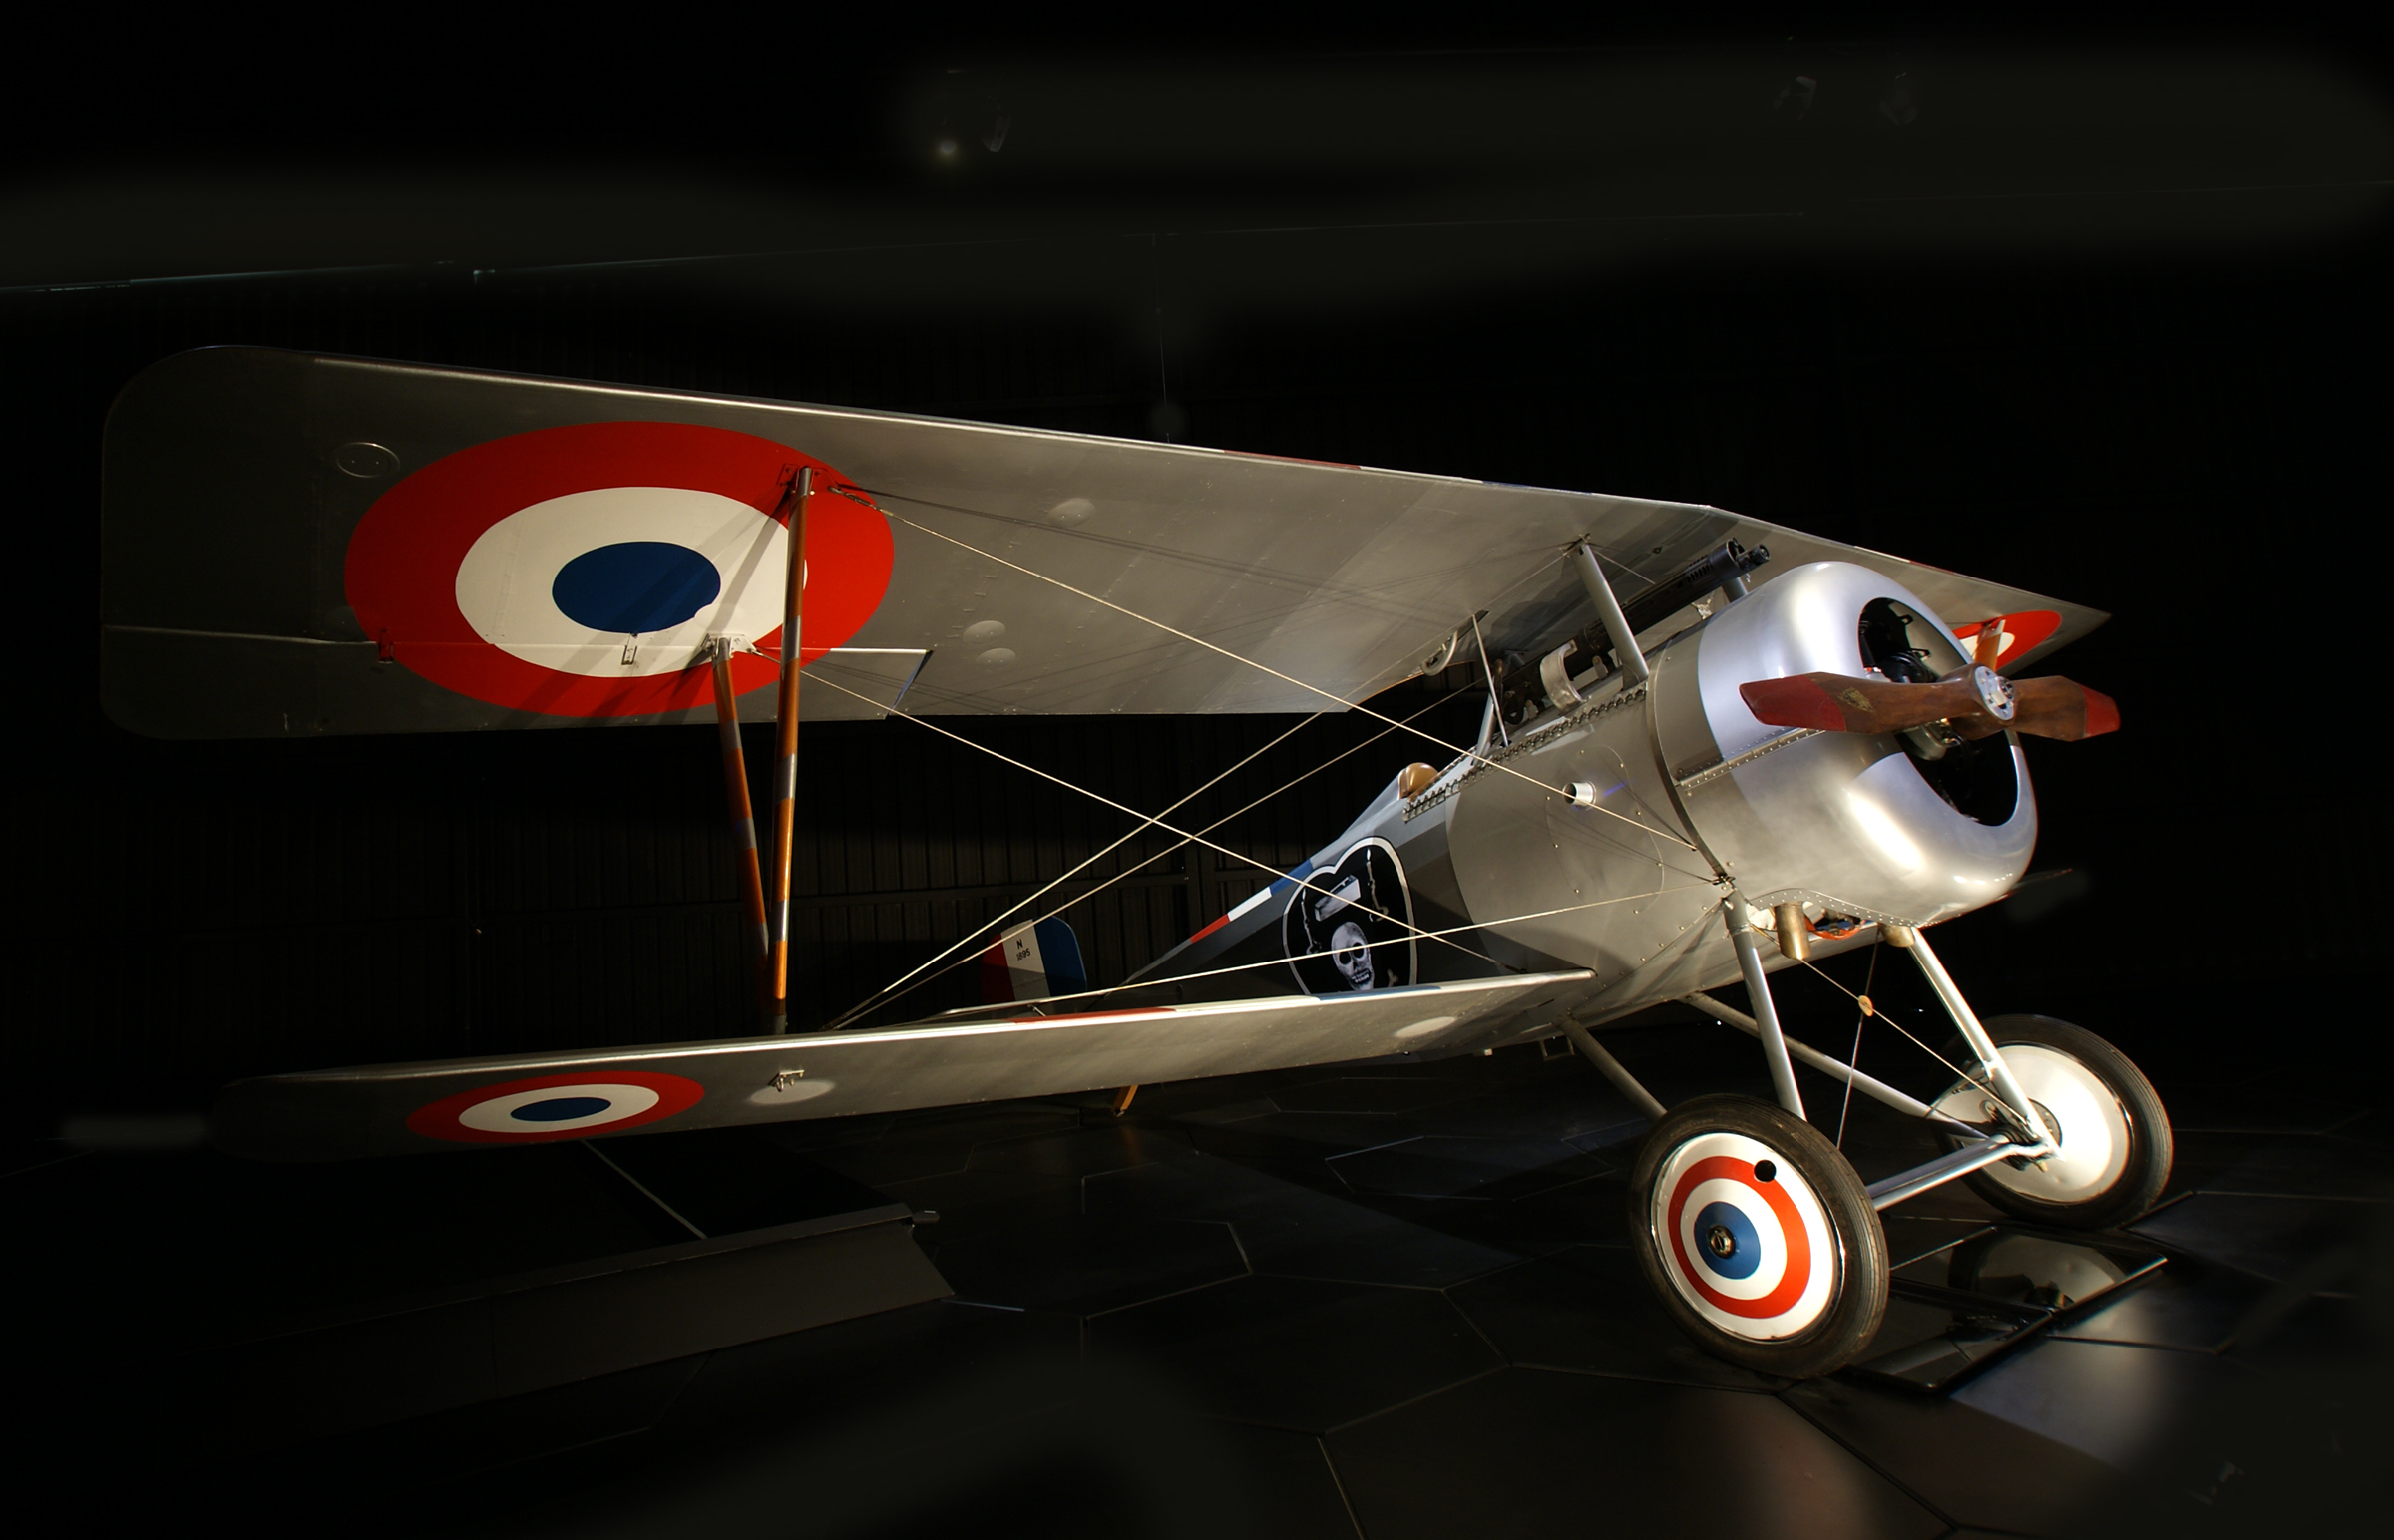
wing, car, airplane, aircraft, vehicle, aviation, propeller, ww1aircraft, nieuport24, omaka, aircraftdisplays, britishfighteraircraft, light aircraft, atmosphere of earth, automotive design, aircraft engine, propeller driven aircraft